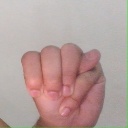
अक्षर: म